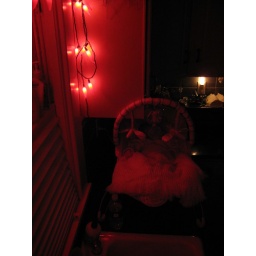
Kathryn in the kitchen red zone, snoozin to the vibrating bouncy seat.